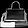
Label: Bag